Type 07

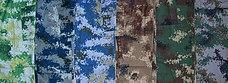
Some variants of type 07 camouflage patterns. From right to left: Universal, Woodland/Jungle, Desert/Arid, Oceanic, Urban/Air Force, OpFor Green.

In 2007, the PLA introduced the Type 07 combat and training uniforms to replace the Type 87 combat and training uniforms which dated to the 1980s. The uniform includes a winter style made of heavy-weighted cotton fabric material and a summer style made of polyester and cotton twill fabric. Both styles include a coat, trousers, a soft cap and black leather boots.